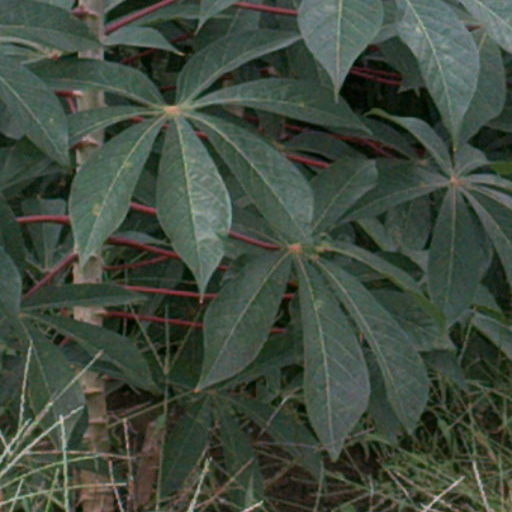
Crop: cassava